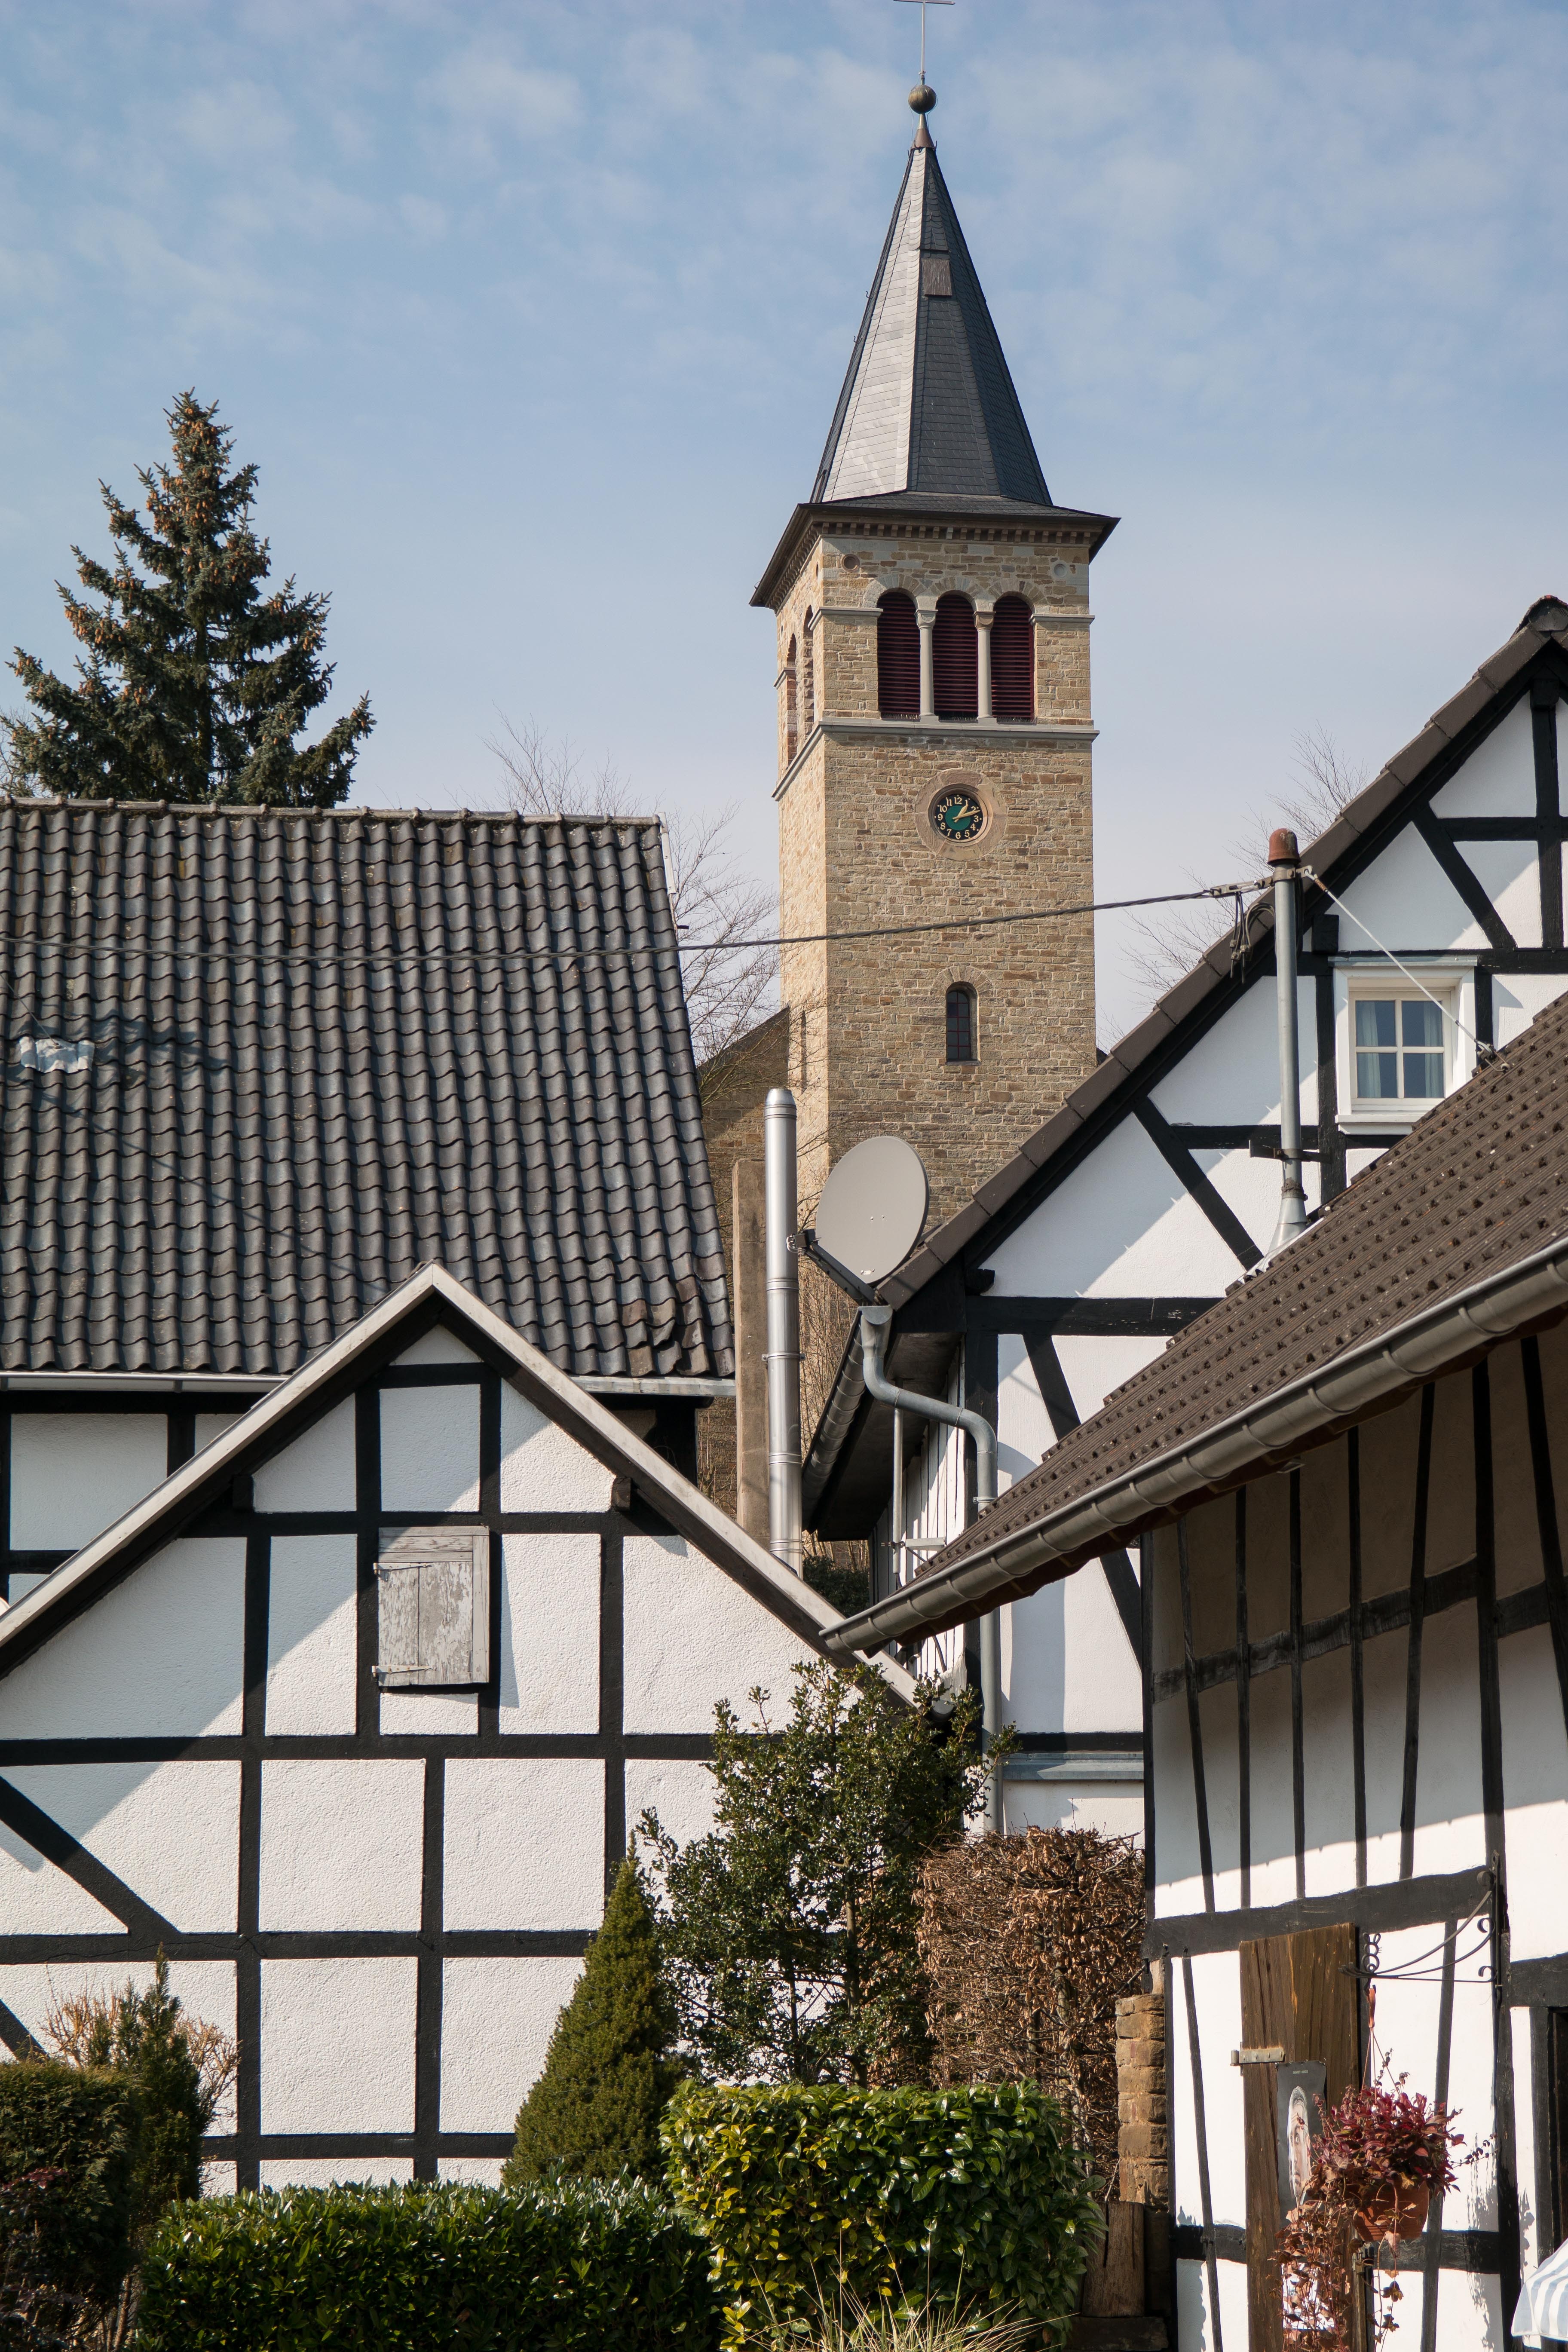
architecture, house, roof, building, village, tower, cottage, religion, facade, church, chapel, place of worship, faith, steeple, natural stone, fachwerkhaus, truss, village church, protestant, bergisches land, hengasch, seelscheid